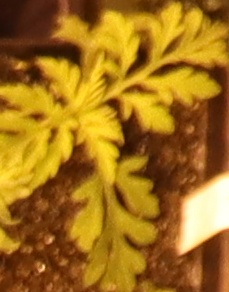
Label: Ragweed